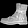
Label: Ankle boot